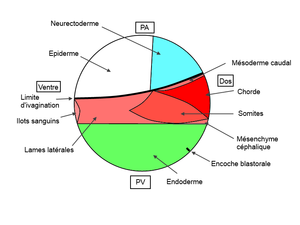
Territoires presomptfis chez le pleurodèle
Les déterminants cytoplasmiques sont des molécules qui jouent un rôle très important lors de la maturation de l'ovocyte, dans l'ovaire de la mère. Pendant cette période certaines régions du cytoplasme accumulent certains de ces déterminants cytoplasmiques, qui ont donc une répartition très hétérogène. Ils joueront ensuite un rôle majeur dans le développement des organes de l'embryon. Chaque type de cellule sera déterminé par un déterminant ou un ensemble de déterminants particulier. Ainsi, la répartition et le bon fonctionnement de tous les organes du futur organisme complet est basée sur l'action des déterminants cytoplasmiques sur les cellules. Une des actions les plus importantes concerne celle des déterminants sur les blastomères. Au cours de la segmentation, les déterminants cytoplasmiques sont distribués dans les blastomères, à des moments différents selon les espèces et le type de déterminant. De ce fait, les cellules-filles résultant des premières divisions sont totipotentes : elles peuvent engendrer à elles seules un individu complet.